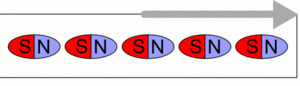
La magnétostriction désigne la propriété que possèdent les matériaux ferromagnétiques de se déformer en fonction de l'orientation de leur aimantation, par exemple sous l'influence d'un champ magnétique.
L'ultrason est une onde mécanique et élastique, qui se propage au travers de supports fluides, solides, gazeux ou liquides. La gamme de fréquences des ultrasons se situe entre 16 000 et 10 000 000 Hertz, trop élevées pour être perçues par l'oreille humaine.